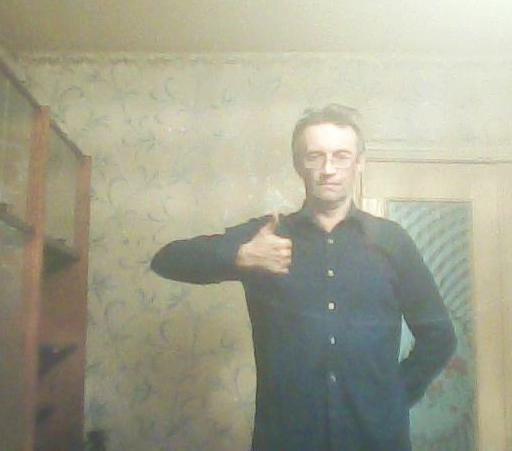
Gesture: like